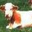
Label: cattle